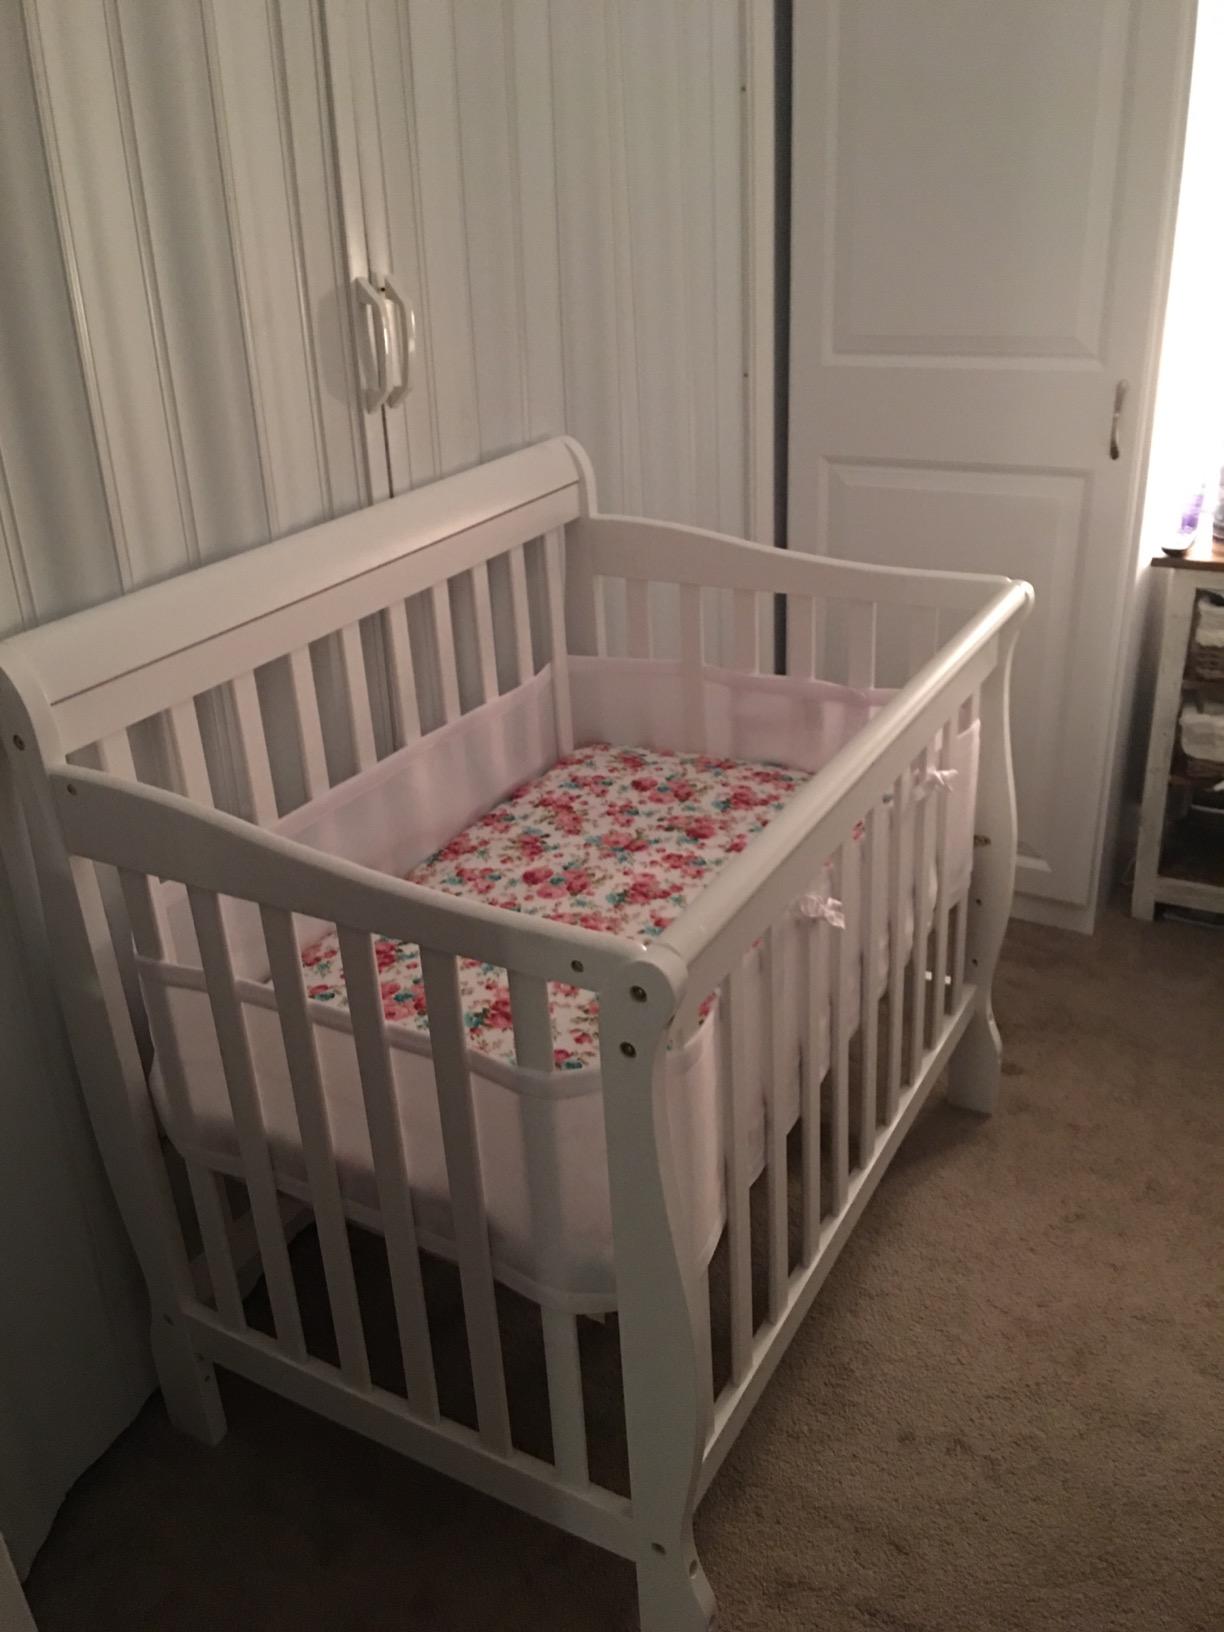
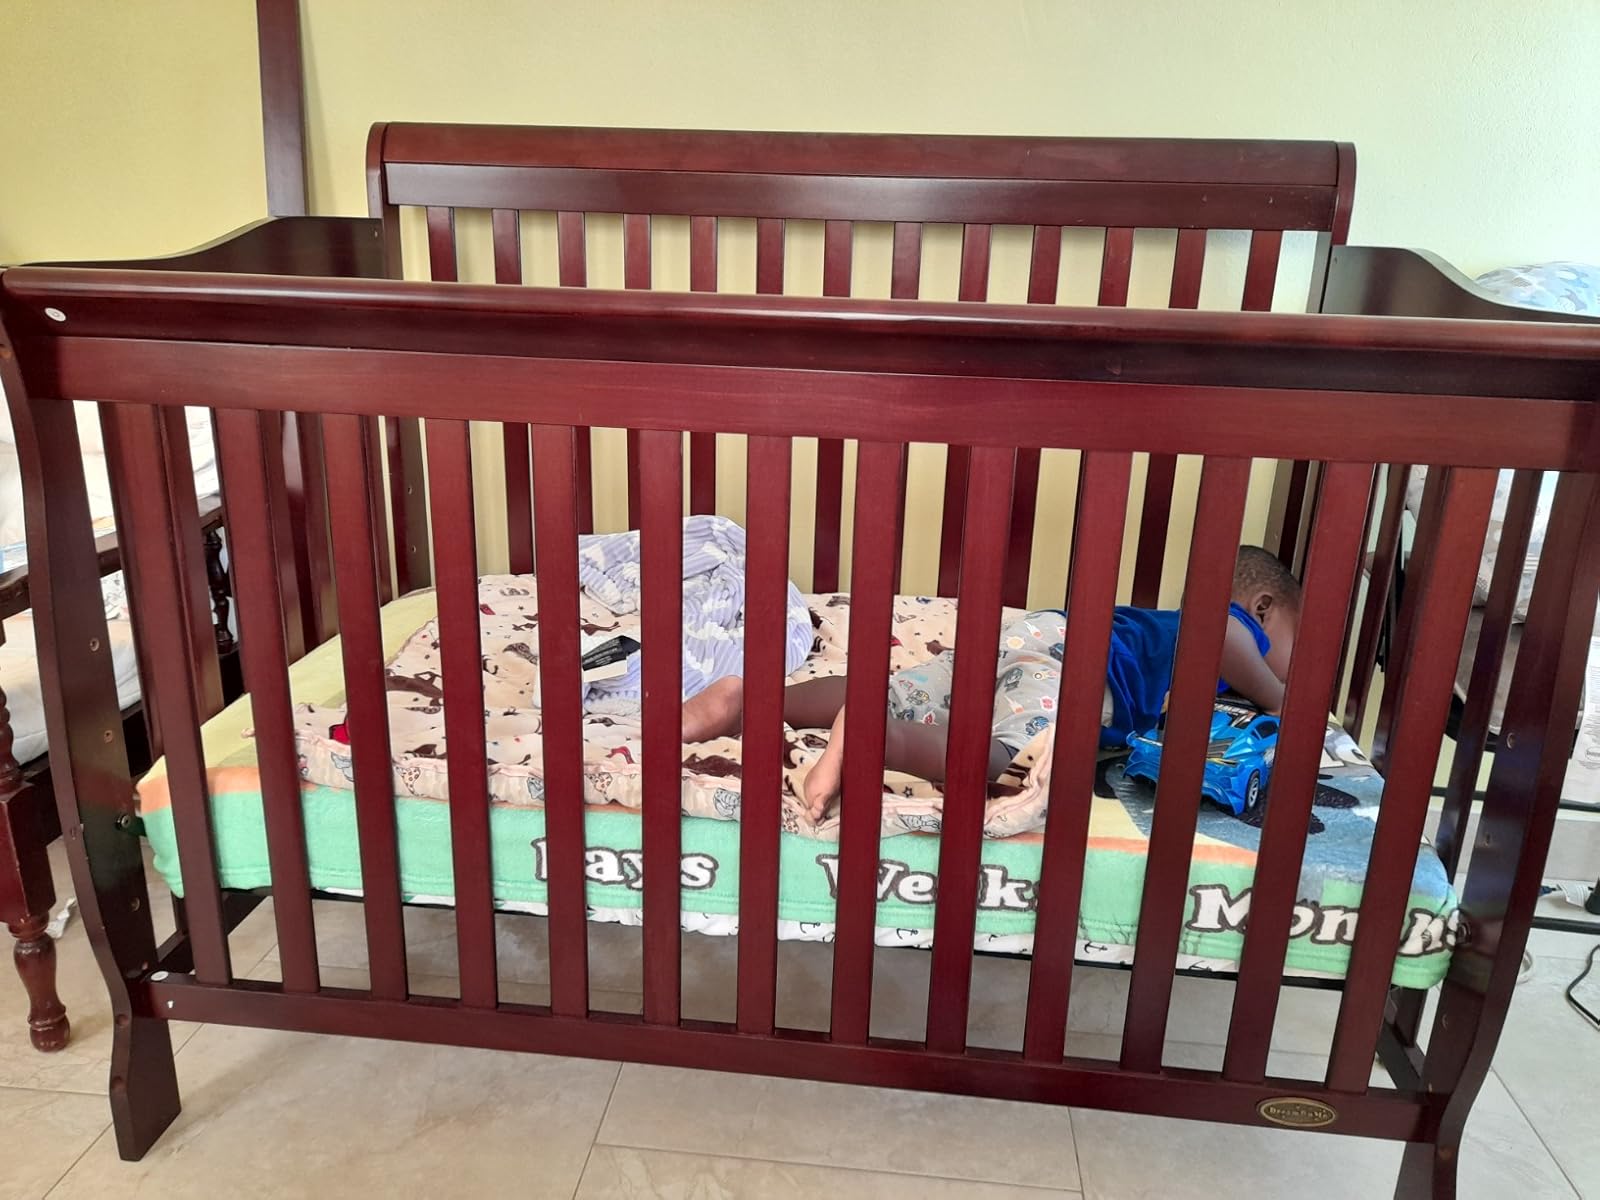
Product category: products_crib
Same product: no